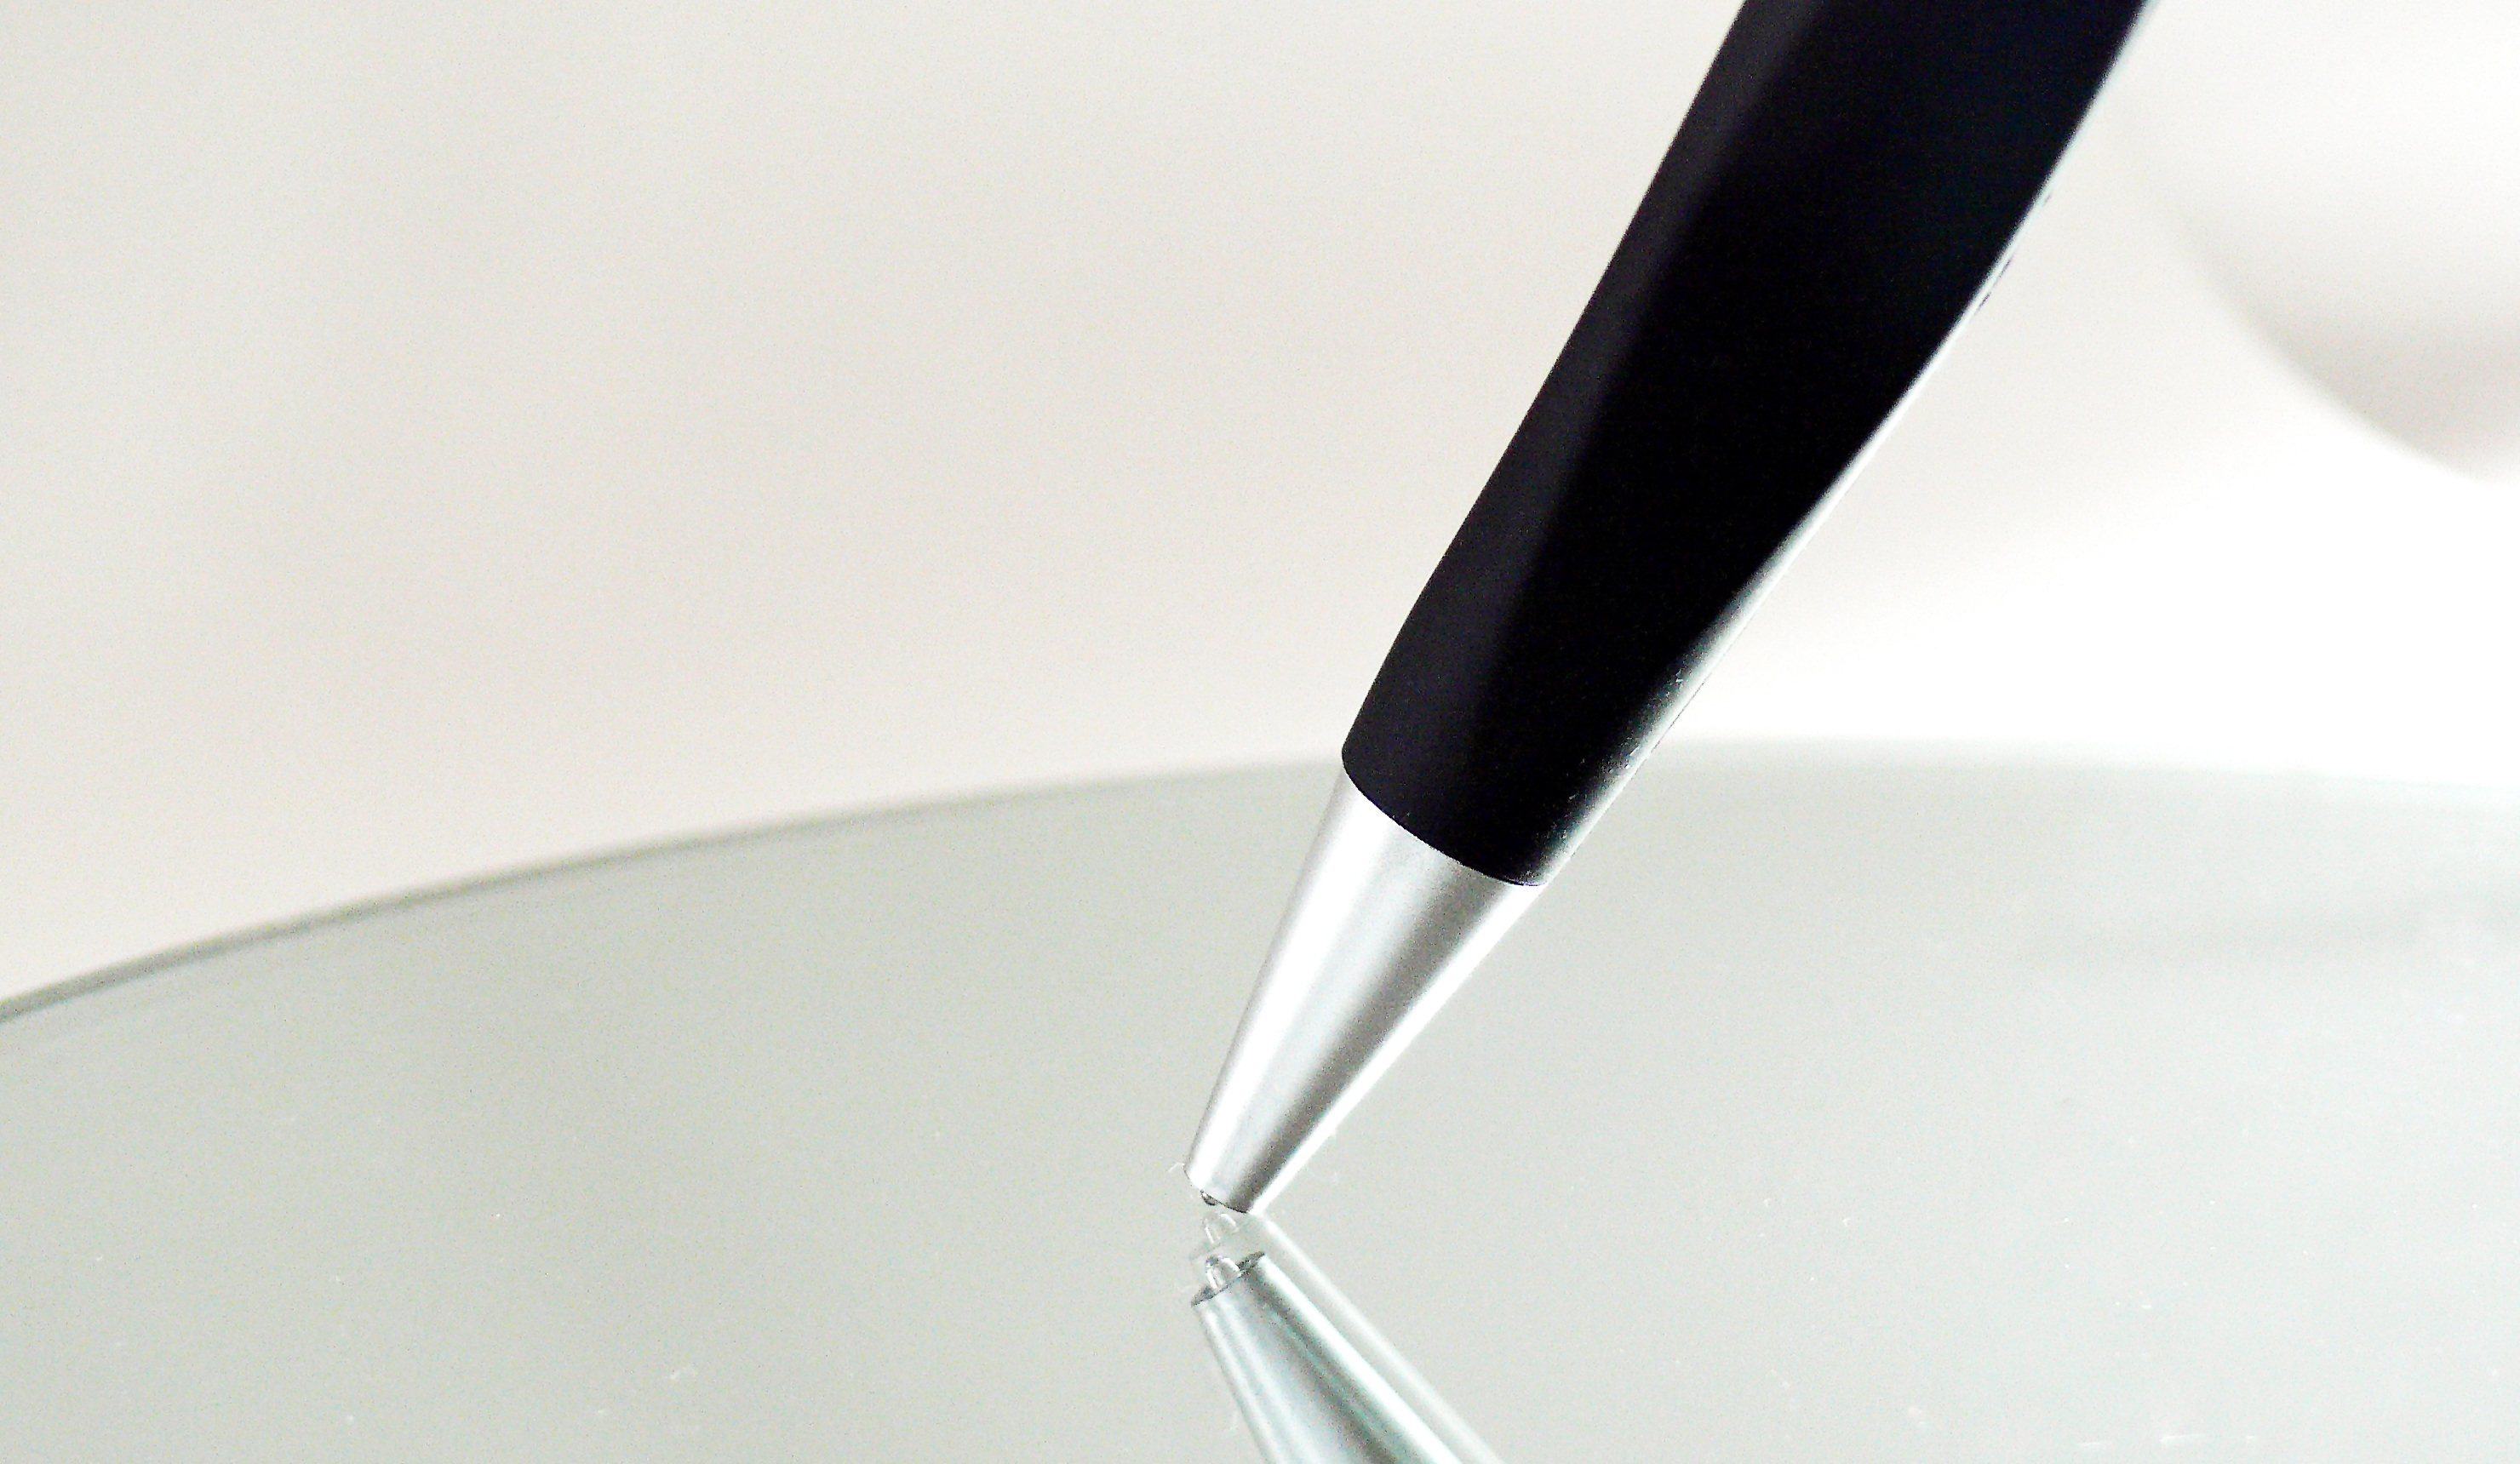
writing, pen, black, paper, writing implement, eye, organ, mine, list, leave, cosmetics, writing utensil